Powdery mildew

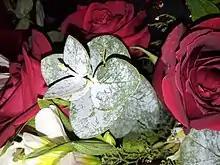
Powdery mildew on a recently infected plant.

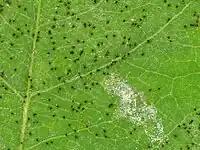
Powdery mildew growing on a leaf (magnified)

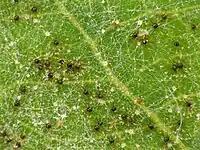
Powdery mildew growing on a leaf (high magnification)

Powdery mildew fungi reproduce both sexually and asexually. Sexual reproduction occurs via chasmothecia (formerly cleistothecium), a type of ascocarp in which genetic recombination takes place. Ascocarps including chasmothecia, apothecia, perithecia, and pseudothecia, are the fruiting bodies unique to fungi in the Ascomycota phylum (known as ascomycetes). Within each ascocarp are several asci that contain ascospores. Powdery mildew fungi must be adapted to their host for successful infection.